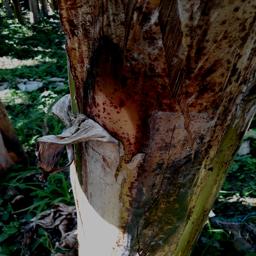
Label: PSEUDOSTEM WEEVIL